Central binomial coefficient

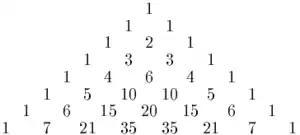
Pascal's triangle, rows 0 through 7. The numbers in the central column are the central binomial coefficients.

In mathematics the "n"th central binomial coefficient is the particular binomial coefficient